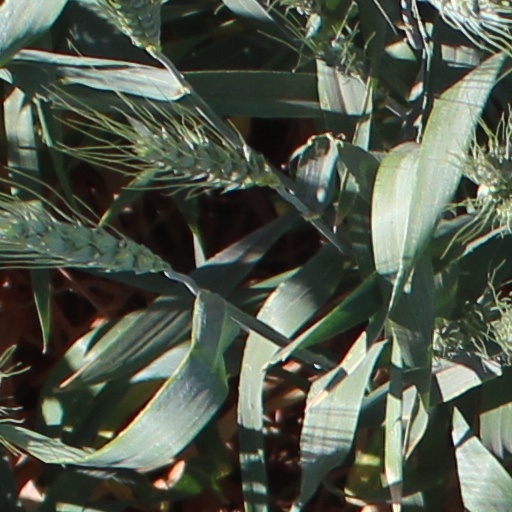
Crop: wheat